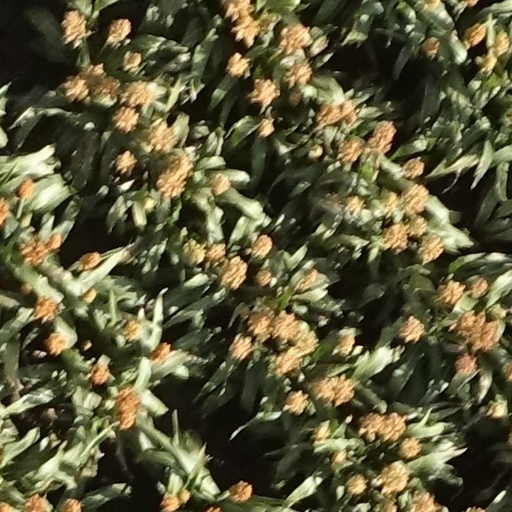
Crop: sorghum